Neo Geo X

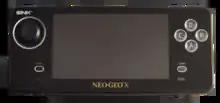
A Neo Geo X console.

The Neo Geo X (NGX) is a hybrid video game console manufactured by Tommo, licensed by SNK Playmore and released on December 18, 2012. It features games that were popular on the original Neo Geo hardware and comes built-in with 20 original Neo Geo games, with additional titles available on game cards.